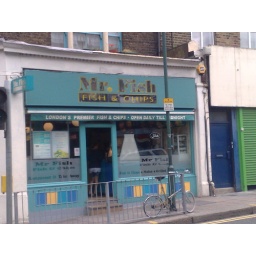
Anna's cat does a line in fish & chips